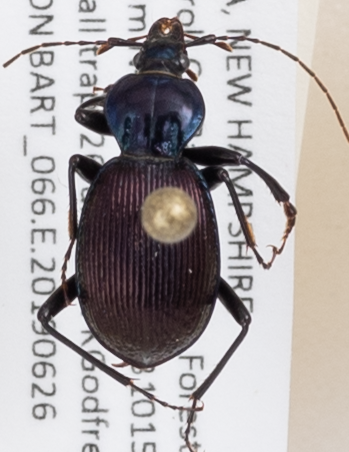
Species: Sphaeroderus canadensis canadensis
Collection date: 2019-06-26
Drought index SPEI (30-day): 0.362
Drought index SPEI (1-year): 1.22
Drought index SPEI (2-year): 0.998